Victor Halberstadt

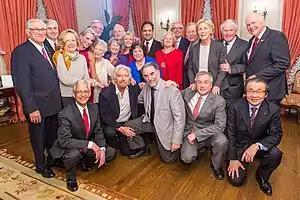
Victor Halberstadt with the board of directors of the International Centre for Missing & Exploited Children

Halberstadt was a member of the board of directors of the International Centre for Missing & Exploited Children (ICMEC), a global nonprofit organization that combats child sexual exploitation, child pornography, and child abduction.